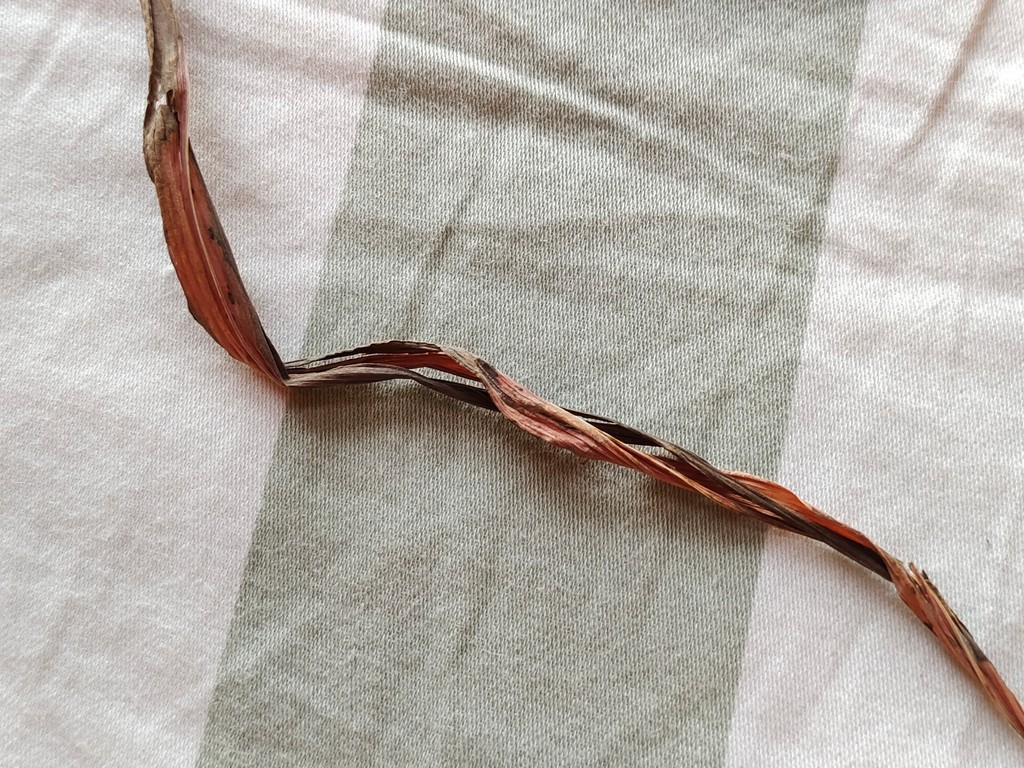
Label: Dried